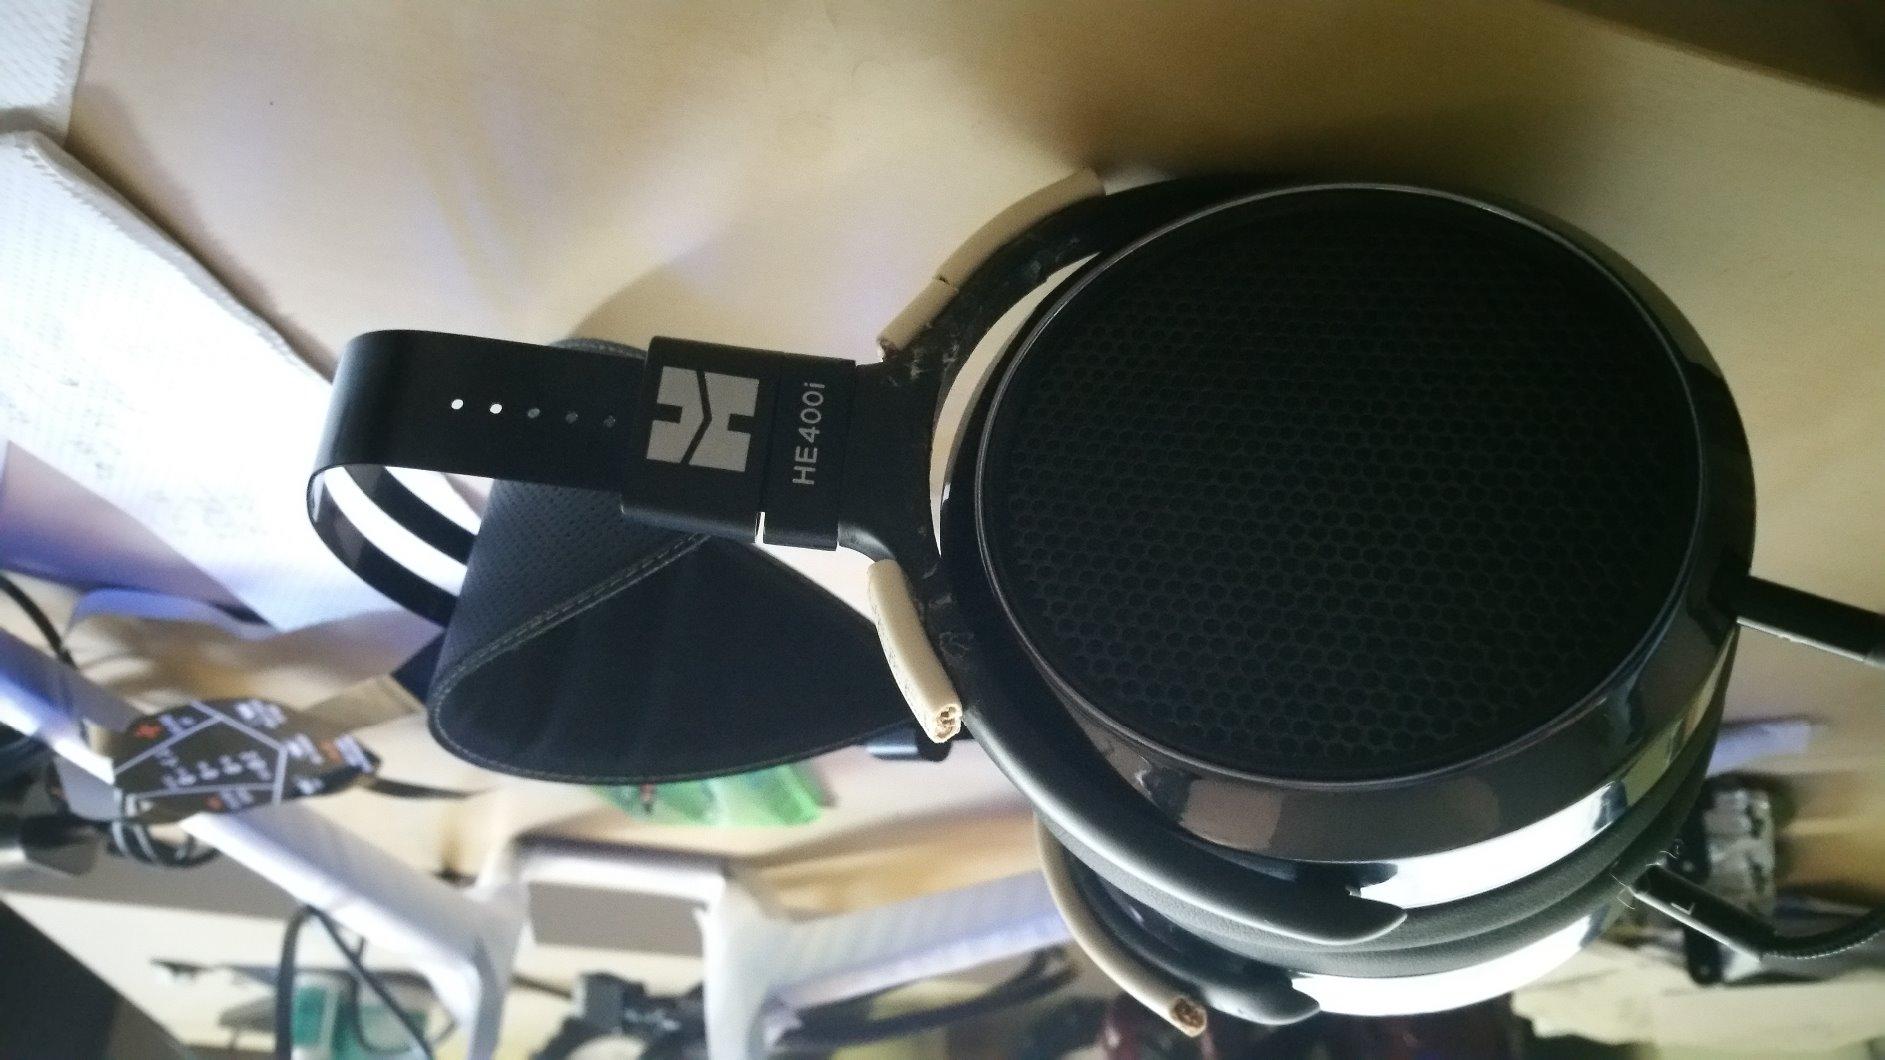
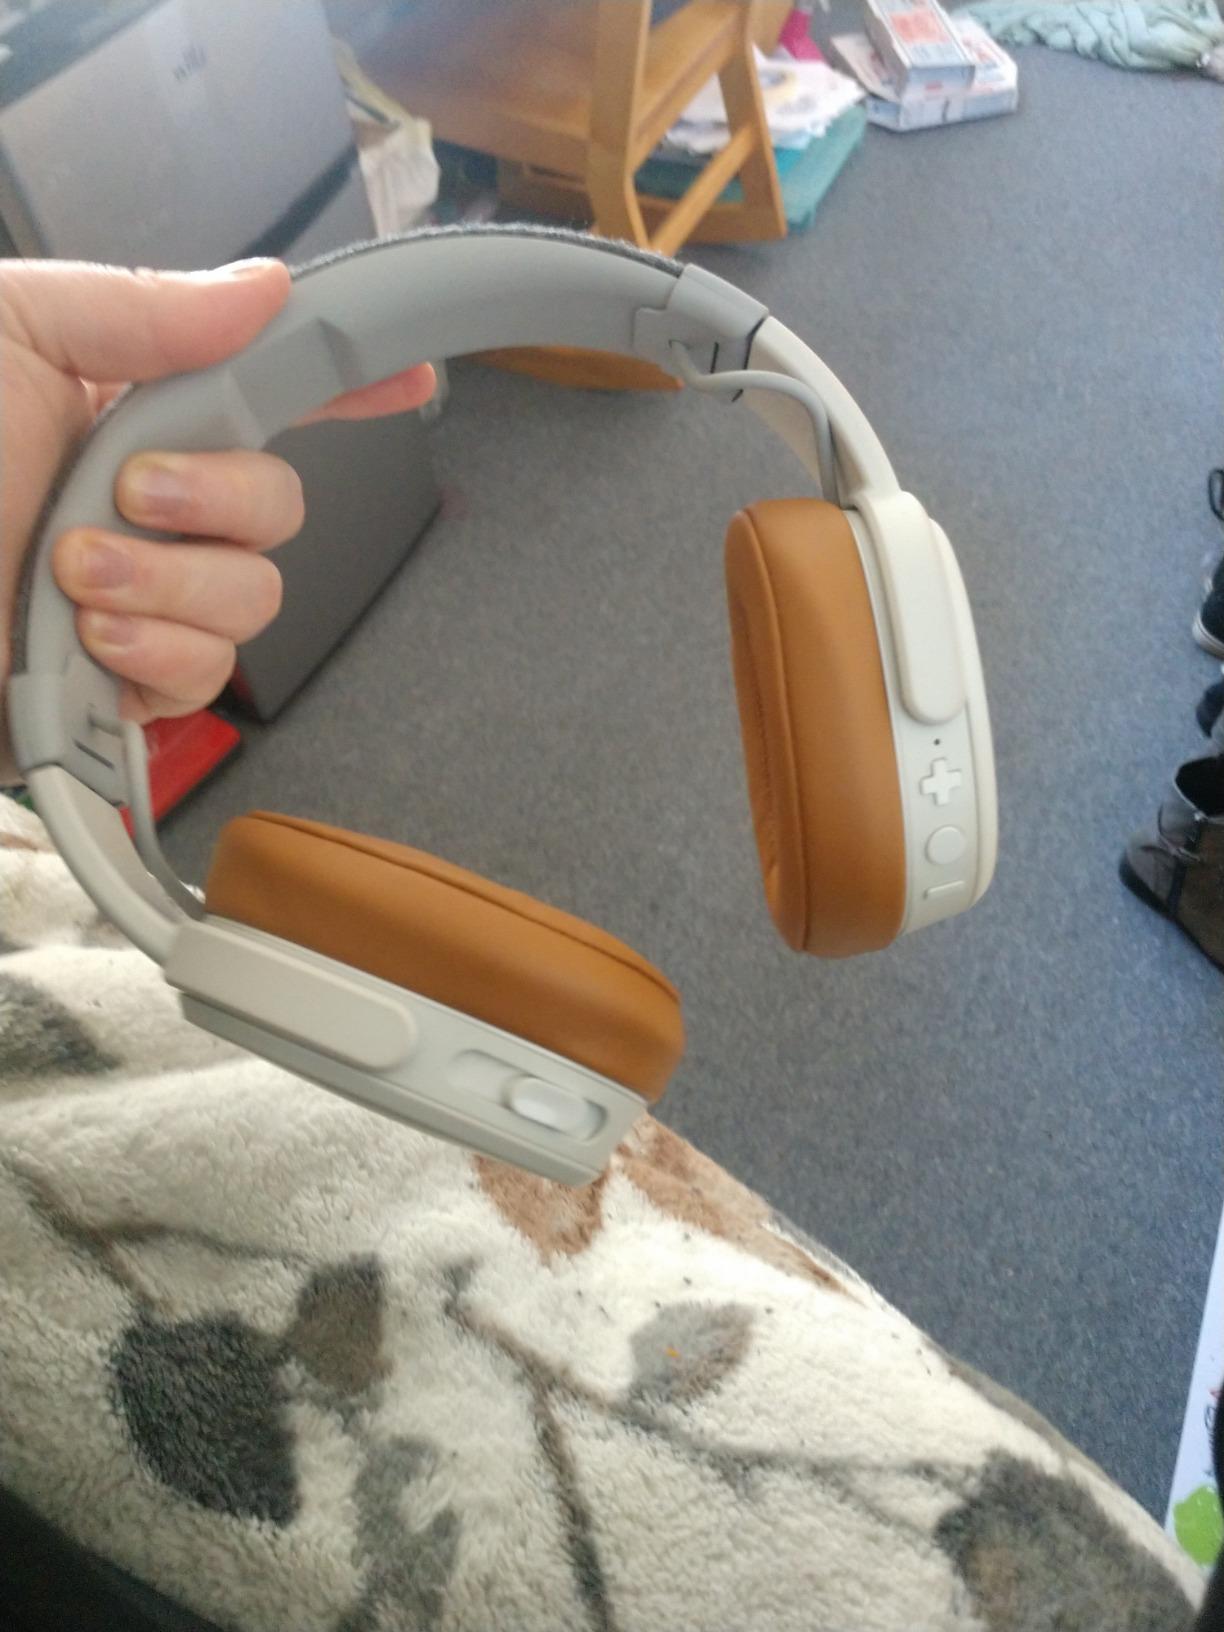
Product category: headphones
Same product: no